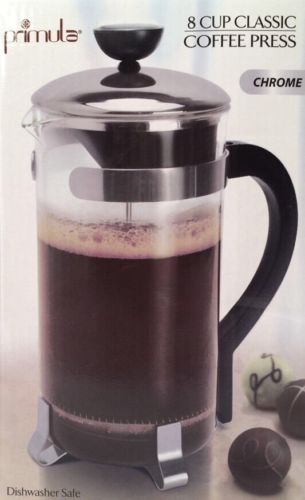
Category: coffee maker